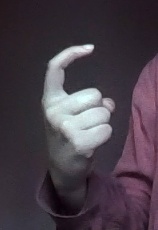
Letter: ra